Donat Makijonek

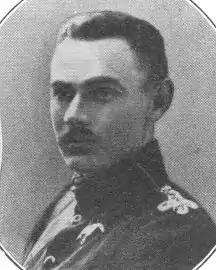

"Poruchik" Donat Aduiovich Makijonek (19 May 1890 – 18 June 1941) was a World War I flying ace credited with eight aerial victories. He was the only ace of Polish ethnic heritage to fight against the Central Powers. In later life, he would help found Polish military aviation immediately after World War I, and fight in the Polish-Soviet War of 1919-1921.